Columbus Discovers Kraehwinkel

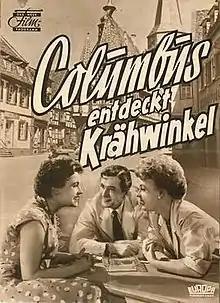

Columbus Discovers Kraehwinkel is a 1954 West German comedy film directed by Ulrich Erfurth and Alexander Paal and starring Eva Kerbler, Rudolf Platte and two sons of Charlie Chaplin, Charles Chaplin Jr. and Sydney Chaplin .